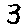
Label: 3